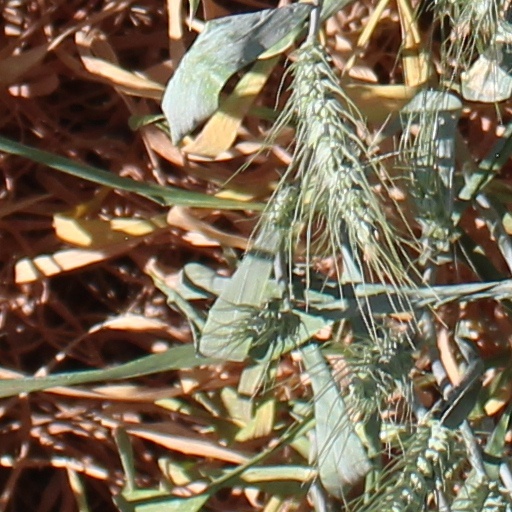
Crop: wheat